Nigamananda Paramahansa

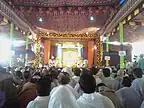
Swami Nigamananda's "Utkal Pradeshika Bhakta Sammilani-No.61 (उत्कल प्रादेशिक भक्त सम्मिलनी)", held in village Biratunga on 6,7,8 Feb 2012.

Nigamananda set a different prayer day for women disciples where they alone could participate and exchange their views.